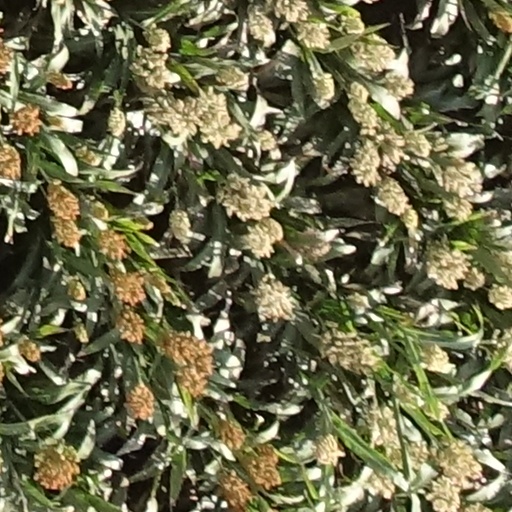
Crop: sorghum